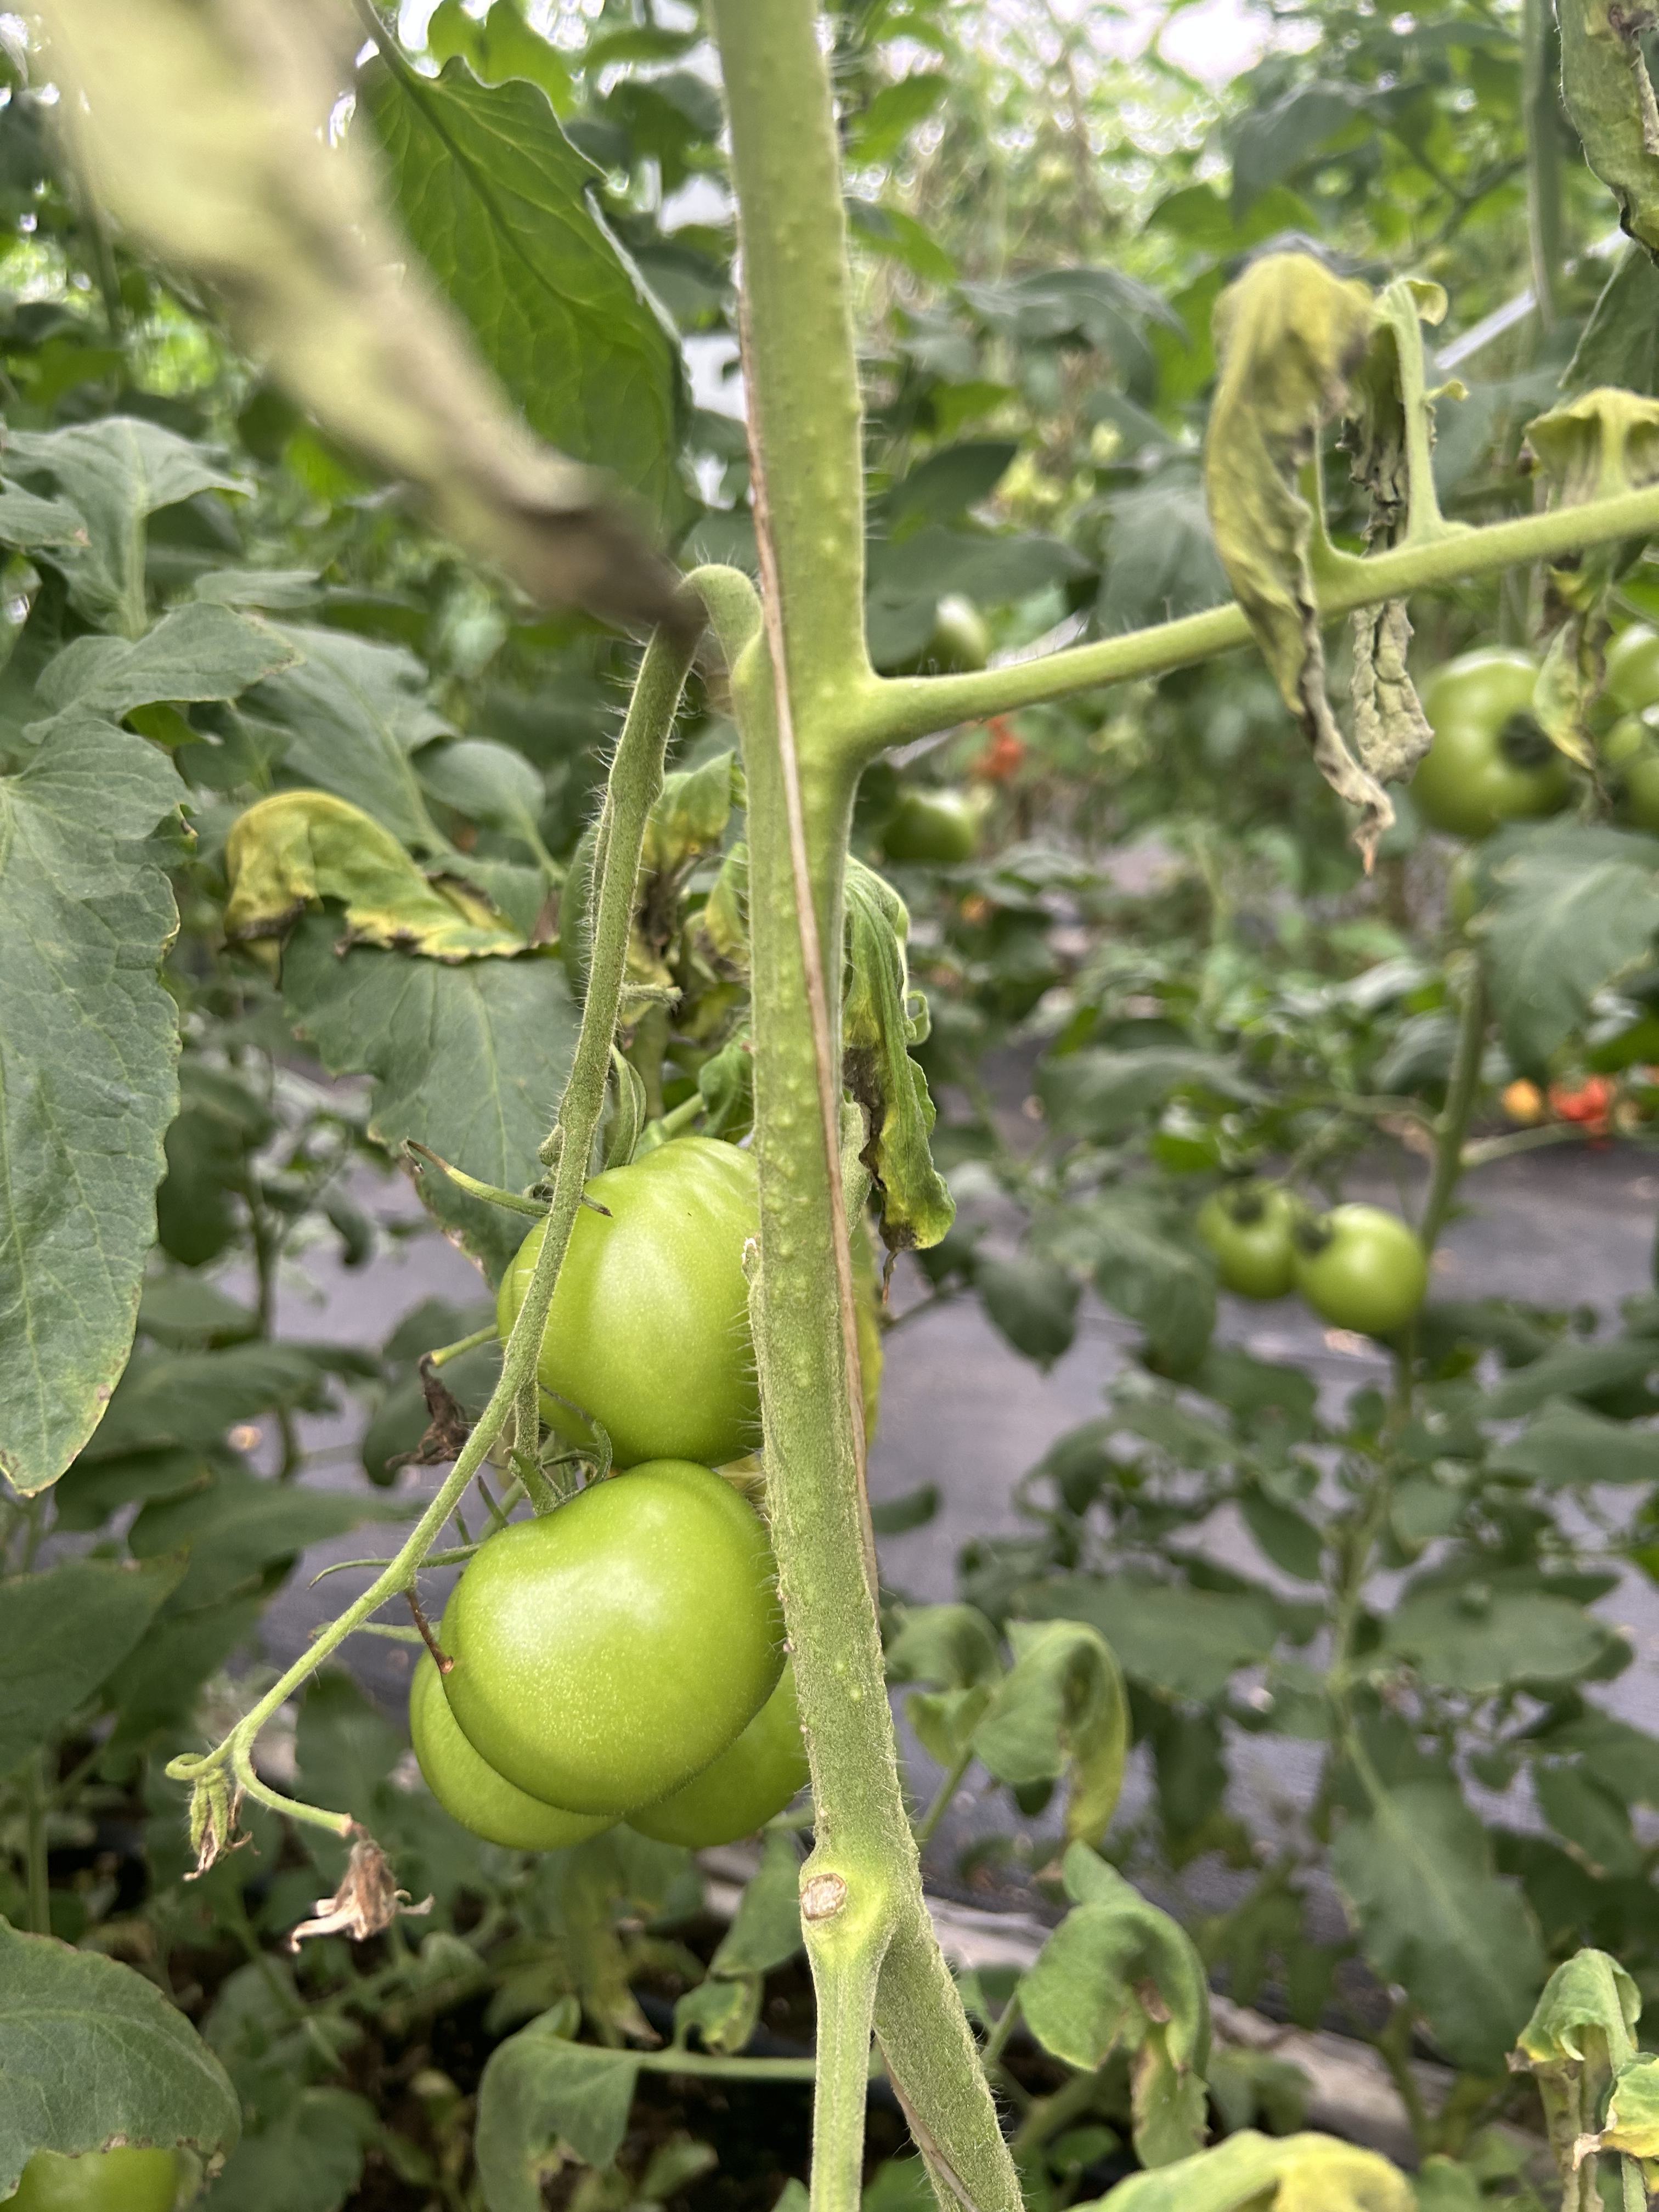
Disease: Wilt